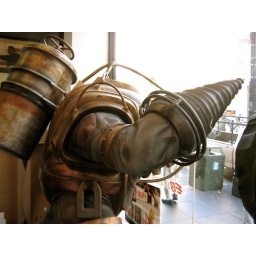
I've spotted my very first Bioshock Big Daddy in person at the SF GameStop.